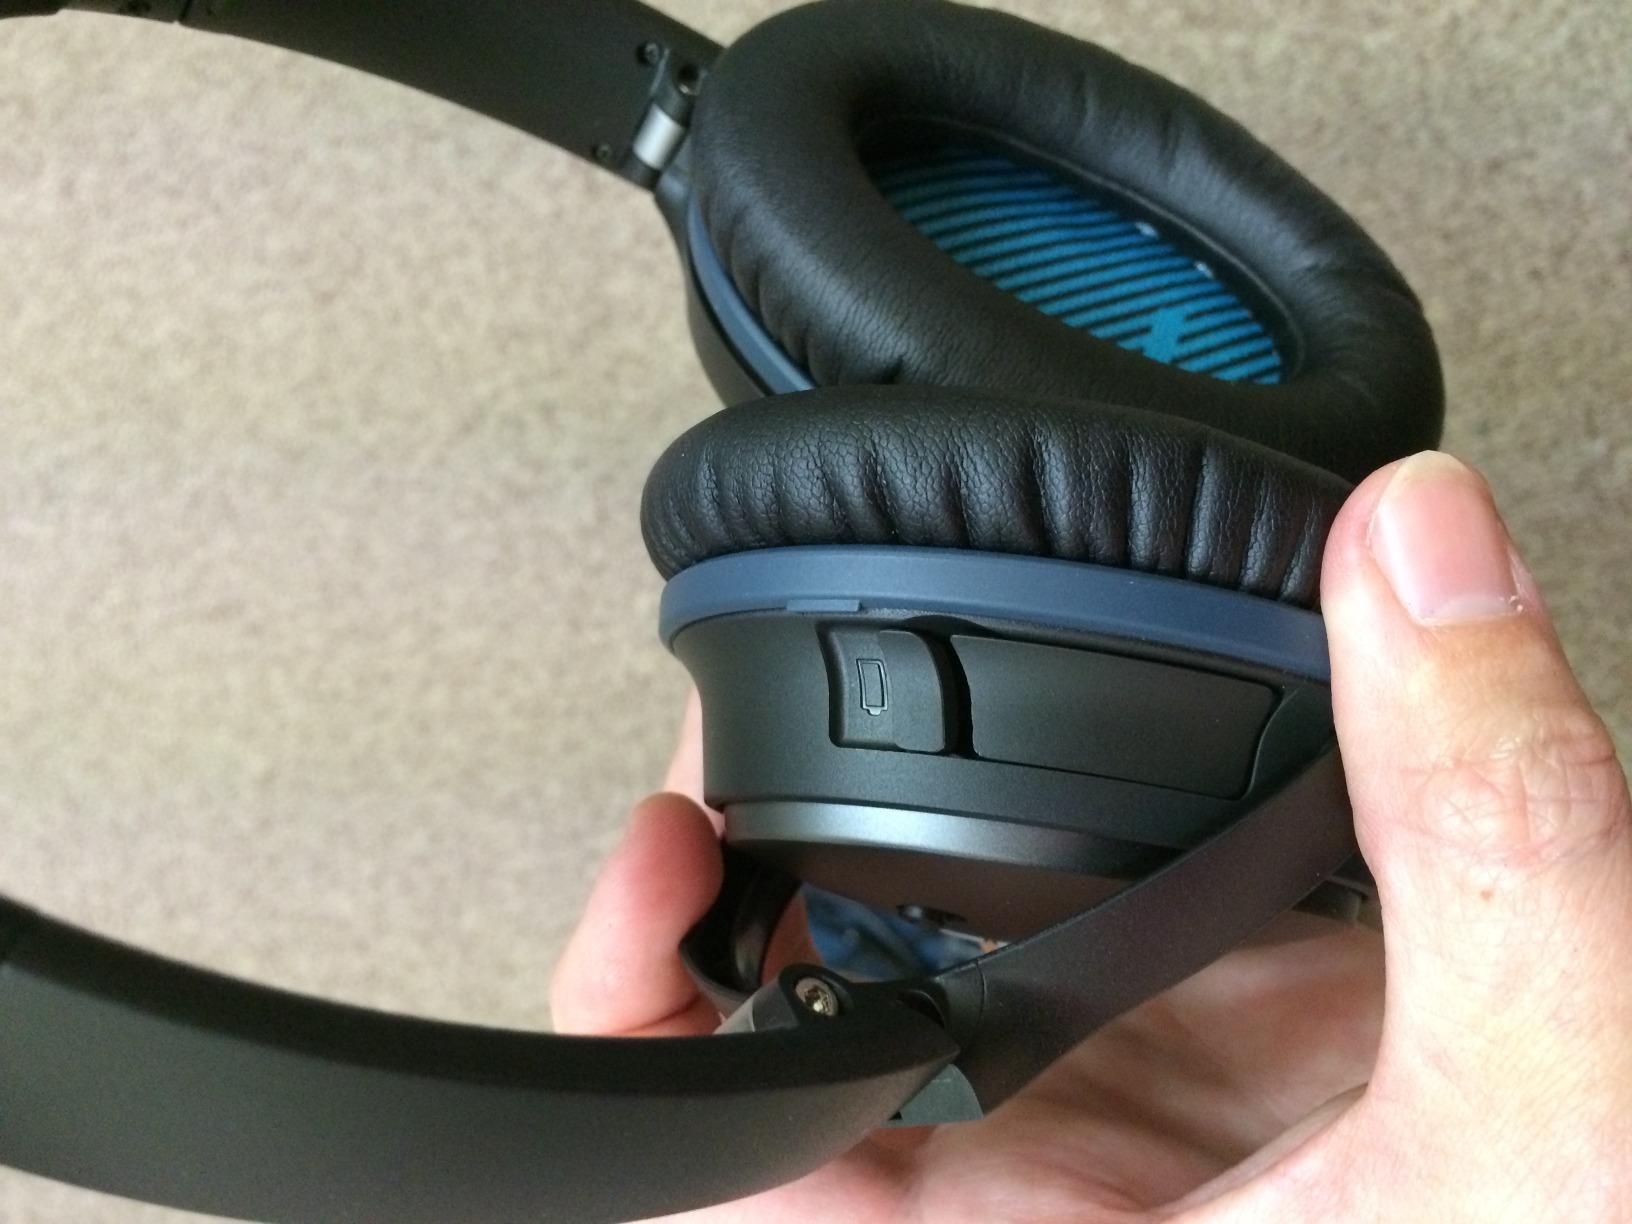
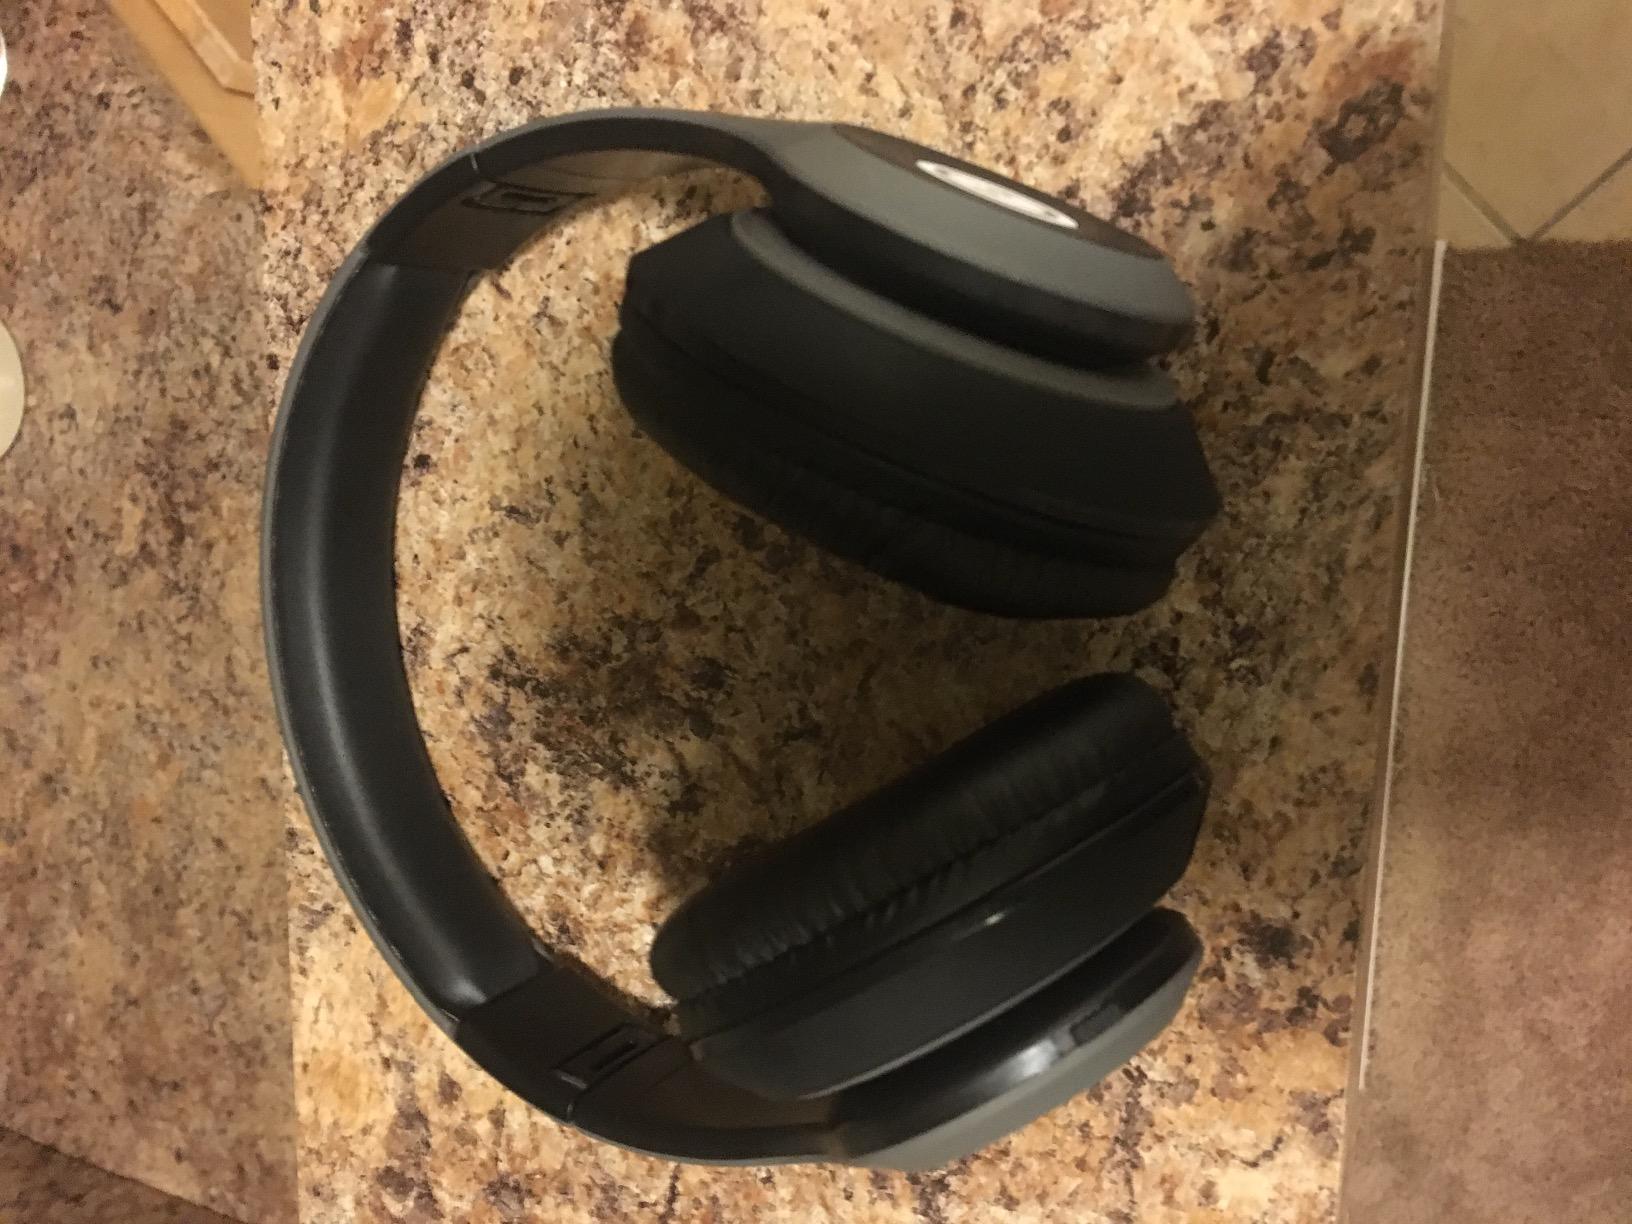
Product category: headphones
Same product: no